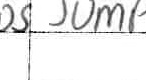
Label: jump